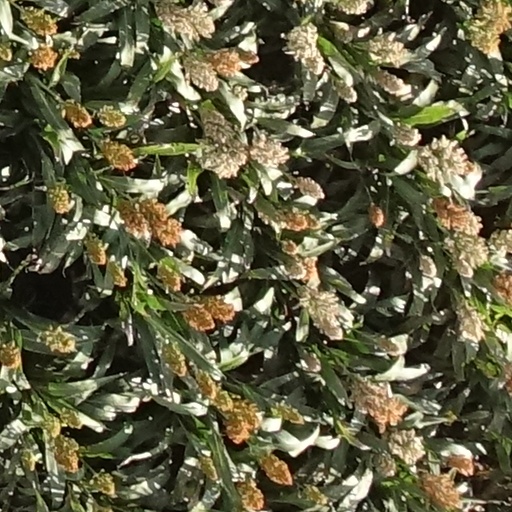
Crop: sorghum